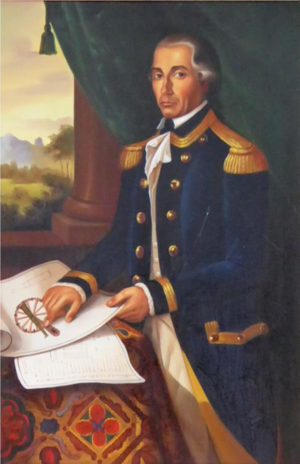
Charles-François de Buttet (1738-1797), officier, ingénieur, savant. Portrait représentant Charles-François de Buttet, officier d'artillerie du roi de Sardaigne, présentant le schéma d'un canon-obusier de montagne qui servira au montage d'un prototype, sous sa direction. [1], [2]
Charles-François II de Buttet, né en 1738 à Suse et mort en 1797 à Aoste, savoyard d'origine, scientifique et ingénieur du royaume de Sardaigne, Inspecteur général des salines de Tarentaise, directeur des Salines Royales de Moûtiers, mais aussi officier d'artillerie, sous le règne de deux princes de la dynastie de Savoie, Charles-Emmanuel III de Sardaigne, et de son fils, Victor-Amédée III de Sardaigne.
La famille de Buttet est une famille savoyarde de la noblesse d'ancienne extraction, sur preuve de 1460.